Homosexuality in English football

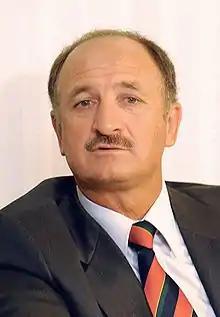
Luiz Felipe Scolari

Ex-Chelsea manager Luiz Felipe Scolari is on record as stating he would have thrown out of the team a player whom he found to be gay. He made the comments during Brazil's 2002 FIFA World Cup campaign. Later, denying that he was homophobic, he stated that his friends "include[d] people whose sexual preference is different from my own".